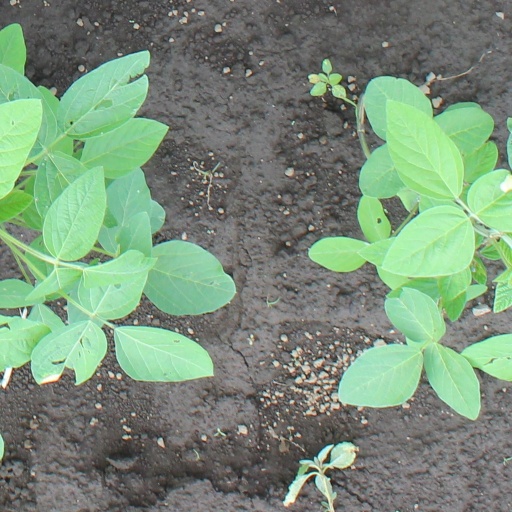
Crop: soybean